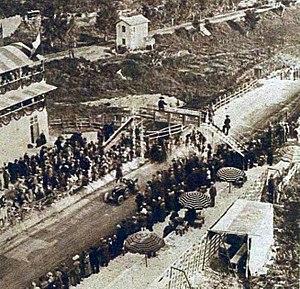
La Targa Florio en 1925.